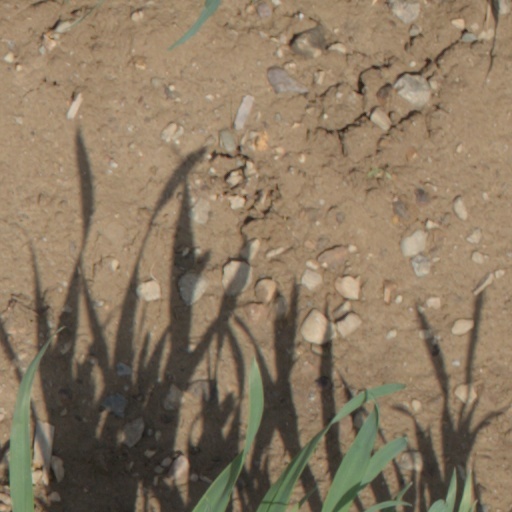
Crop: wheat